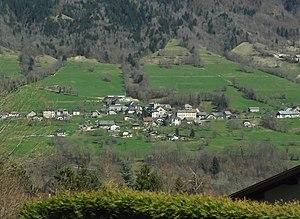
Vue du village et chef-lieu de la commune de Thoiry en Savoie, en avril.
Thoiry est une commune française située dans le département de la Savoie, en région Auvergne-Rhône-Alpes.